Big Tech

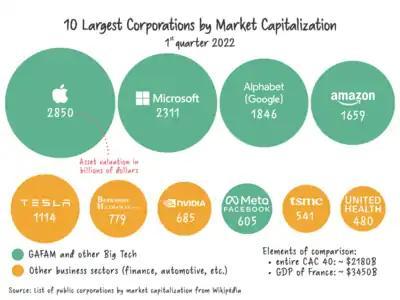
The largest corporations by market capitalization with the "Big Five" tech companies in green

Alphabet is the parent company of Google, which operates several of the world's most widely used internet services. As of 2024, Google is major provider of online advertising (Google Ads), web search (Google Search), video sharing (YouTube), email (Gmail), web browsers (Google Chrome), web mapping (Google Maps and Waze), mobile operating systems (Android), and cloud storage (Google Drive). Its cloud computing division, Google Cloud Platform, ranks third in global market share behind Amazon Web Services and Microsoft Azure. Google and Meta are often referred to as a digital advertising duopoly. Advertising accounted for 82% of Google's revenue in 2021.